The Boy Who Came Back from Heaven

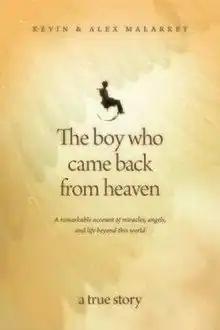

The Boy Who Came Back from Heaven: A True Story is a best-selling 2010 Christian book that purported to tell the story of Alex Malarkey's experiences in heaven after a traffic accident in 2004. It was published by Tyndale House Publishers, in 2010. Alex's father, Kevin Malarkey, is credited as a co-author along with Alex, and is the sole holder of the copyright. Alex later admitted in writing that the story was made up and that he never went to heaven. The book, which had sold more than a million copies, was then pulled from publication by its publisher. It was adapted into a television film in March 2010.